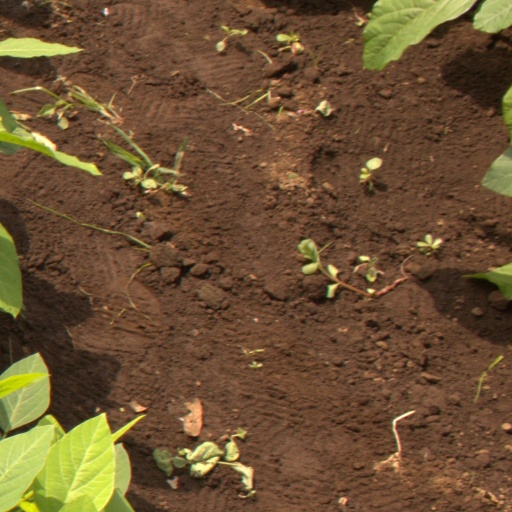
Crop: soybean